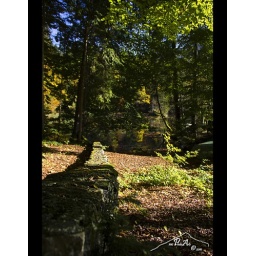
wall in the forest